Roman funerary practices

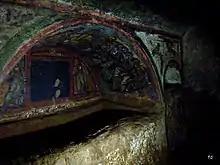
An unoccupied niche in the Catacombs of Domitilla, which were originally commissioned by a Christian family and their allies in the grain trade and bread production. The complex is several miles in length, four levels deep, and contains over 26,000 niches.

"House tombs" for well-off, prominent but in most cases, probably sub-elite families were often contained within a low-walled exterior precinct, which might include a garden. The exterior of such tombs could be highly decorative, designed to provoke the notice and curiosity of passers-by, rather like the semi-public "atria" of private town-houses in function, if not appearance. Most had a decorated room for banqueting, complete with shelving, cooking facilities and stone-built banqueting couches or space for couches to be brought in, and either sarcophagi containing the immured dead or cinerary altars or urns containing their ashes. Entry to the inner rooms was likely privileged to family members, most of whom could anticipate their own burial here, rewarding their commitment to care of their departed relatives. Slaves freed by their master's will took on their former owner's family name and many of their family responsibilities. In due course, their own names and epitaphs might be added to those already listed on the tomb frontage, a dynastic history to be read by any passer-by. Most tomb owners made provision in their wills to cover the cost of family banquets and festivals, whose observance would gradually transform the deceased from "polluted body to sanctified ancestor".